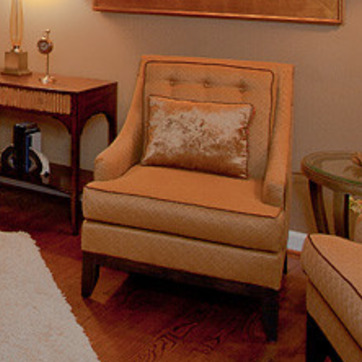
Material: leather